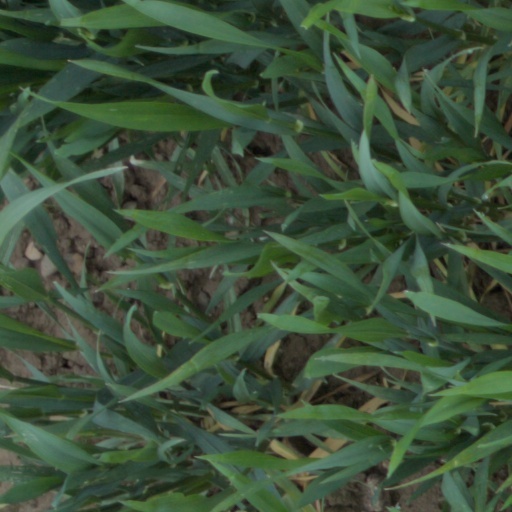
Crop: wheat